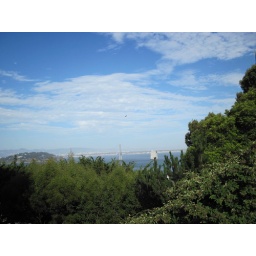
A day walking around SF. Random pictures of beautiful building and steets. A day walking around San Francisco. Random pictures of beautiful streets and buildings.